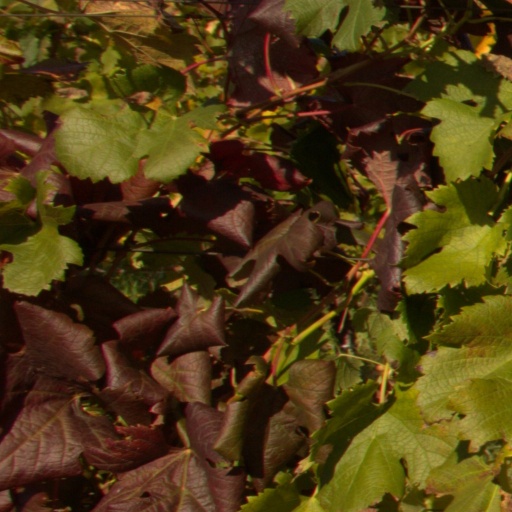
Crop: grape